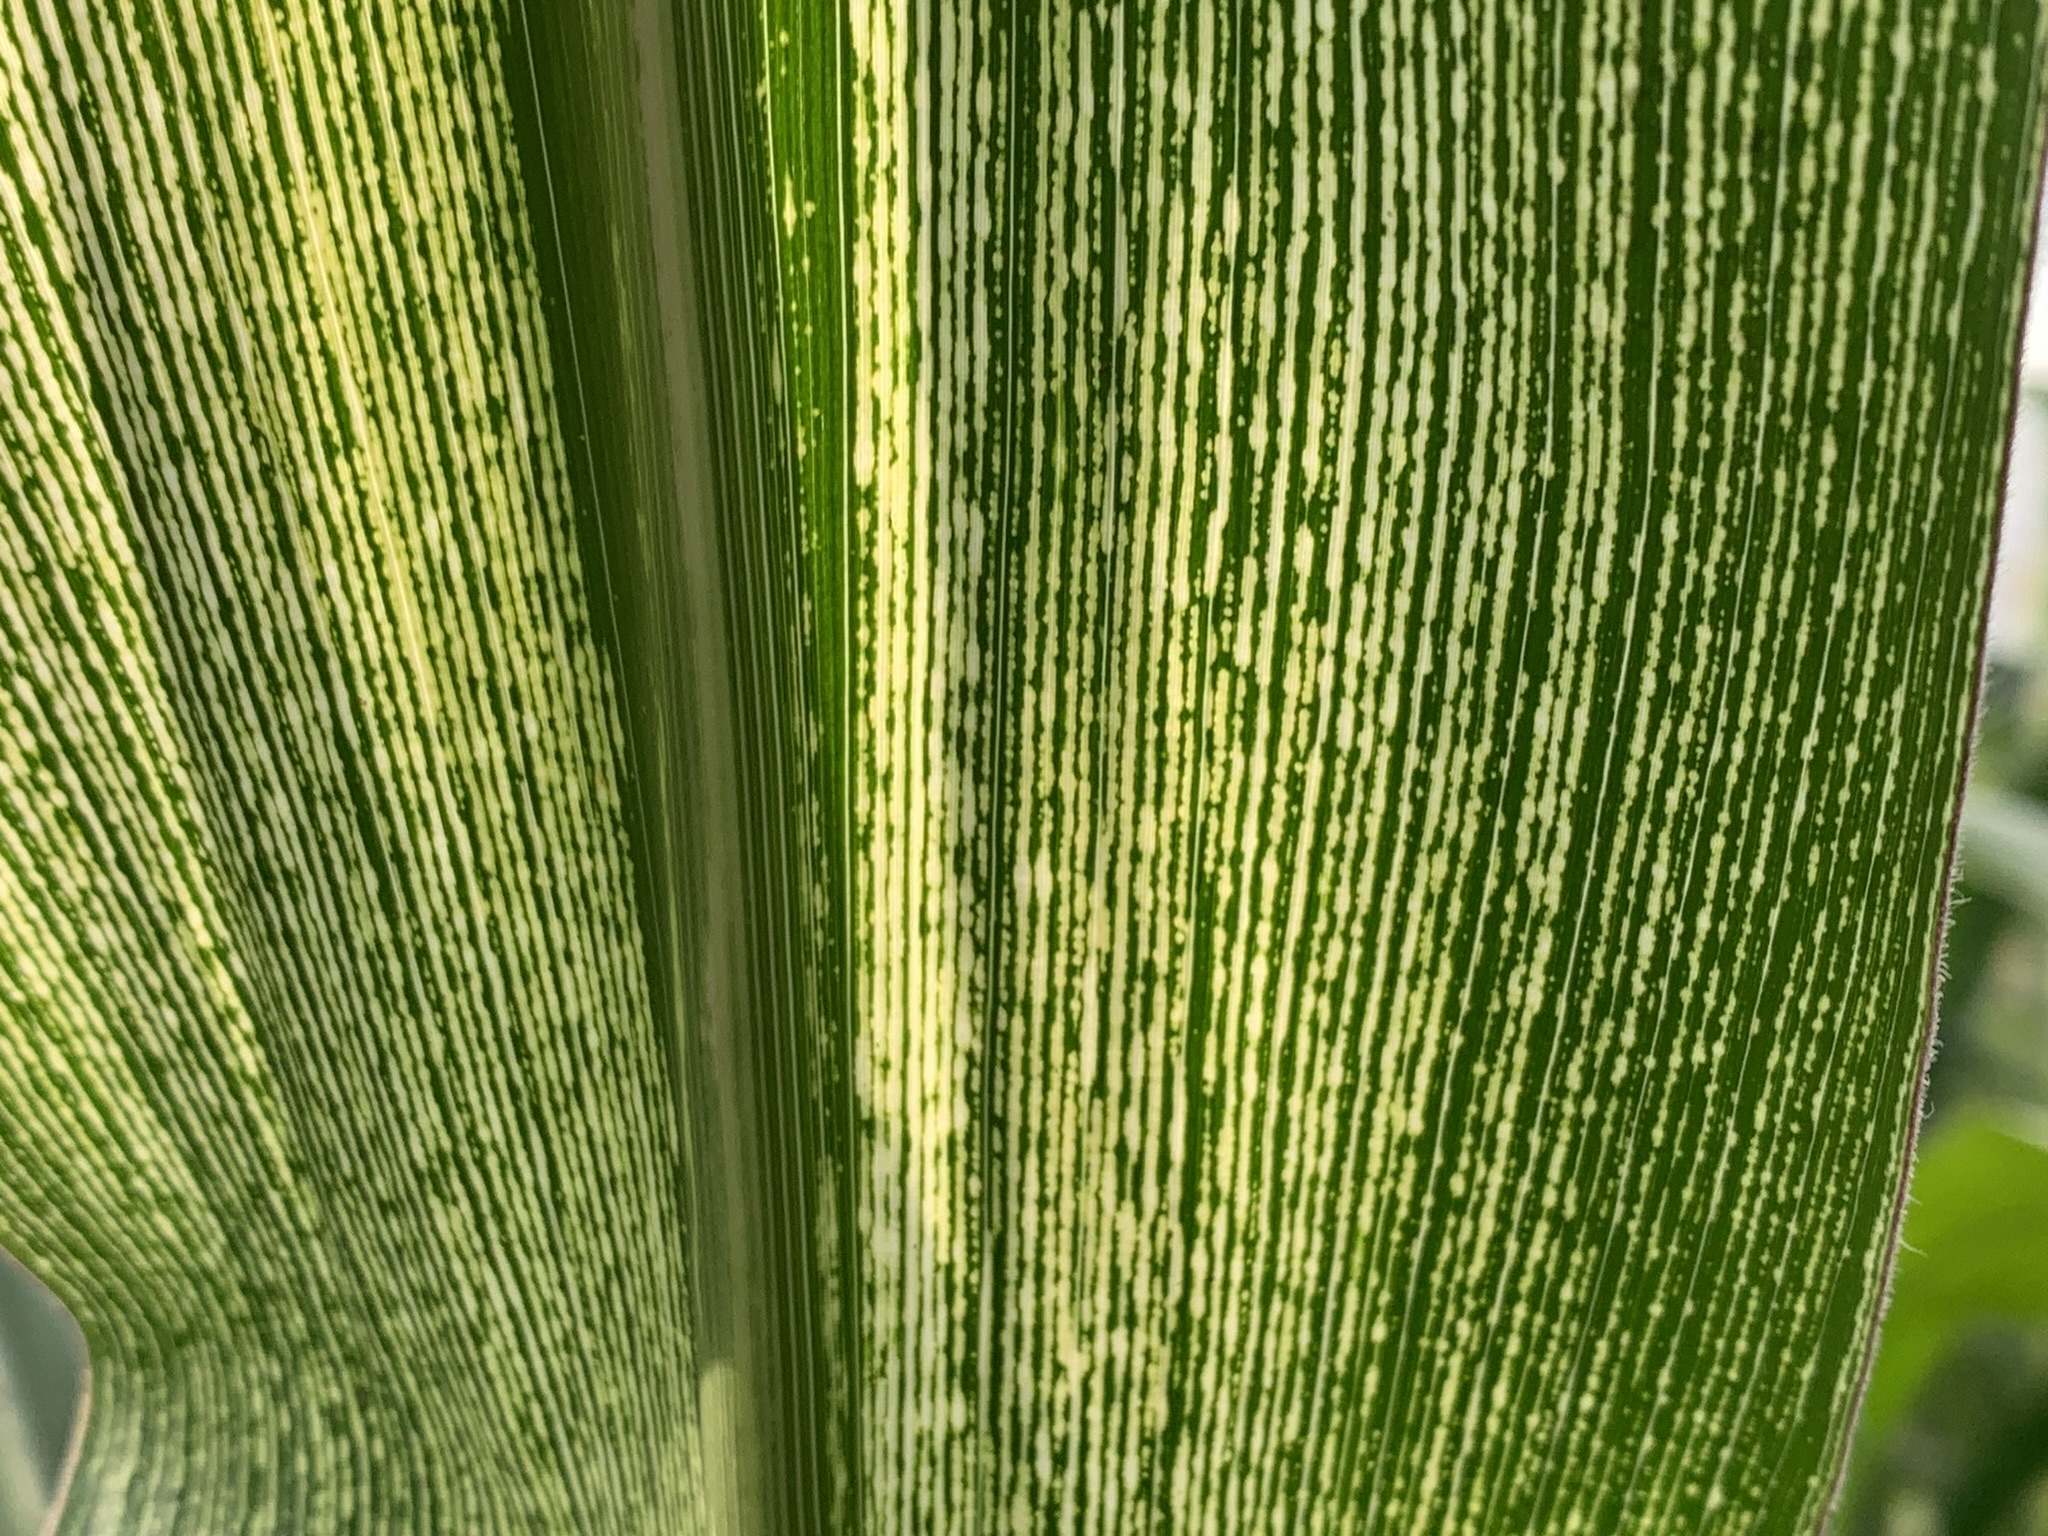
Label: MSV